Godøy Chapel

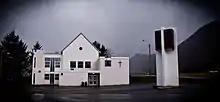
View of the chapel

Godøy Chapel is a chapel of the Church of Norway in Giske Municipality in Møre og Romsdal county, Norway. It is located on the small island of Godøy. It is an annex chapel in the Giske parish which is part of the Nordre Sunnmøre prosti (deanery) in the Diocese of Møre. The stone chapel was built in 1953 using plans drawn up by the architect O.S. Solheim. The chapel seats about 200 people.